Arthur Dendy

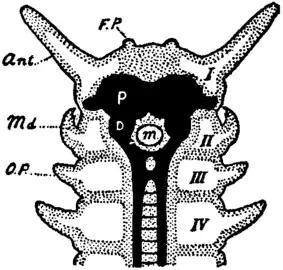
Tentacled head of "Peripatus", a member of the "living fossil" phylum Onychophora

He was educated in zoology at Owens College, Manchester, gaining his M.Sc. in 1887 and his D.Sc. in 1891. He worked on part of the report of the Challenger expedition (1872–1876), describing monaxonid sponges. In 1888 he moved to the University of Melbourne as demonstrator and assistant lecturer. There he identified and described almost 2000 specimens of sponges from the sea near Port Phillip Heads. This work led to ten scientific papers on Australian sponges; he described 87 new species of sponge. Eventually Dendy became a leading authority on the sponge phylum, (Porifera), which he extensively restructured.